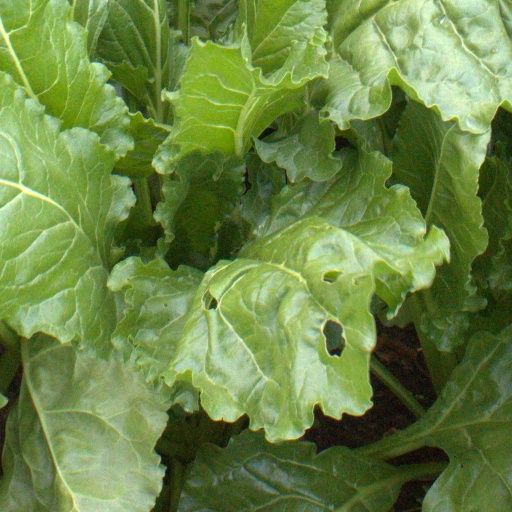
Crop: sugar beet